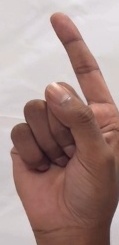
ASL sign: Z